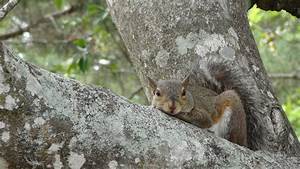
Label: squirrel